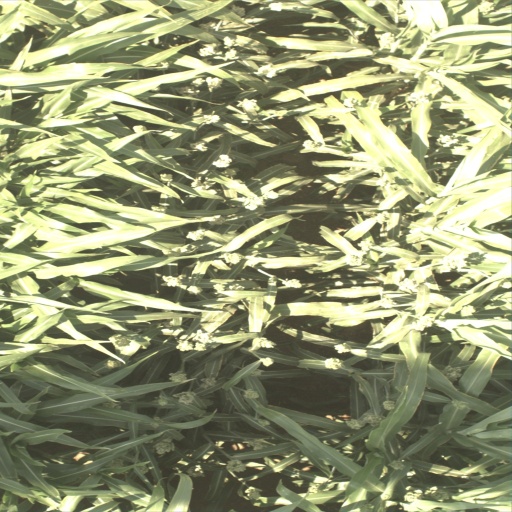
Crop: sorghum